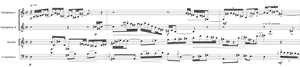
Extrait de la pièce XXII d'Anna Livia Plurabelle d'André Hodeir
Anna Livia Plurabelle est une œuvre d'André Hodeir pour orchestre de jazz et deux voix de femmes, écrite en 1965-1966, sur un extrait du roman de James Joyce Finnegans Wake. L'œuvre est d'une durée approximative de 53 minutes.